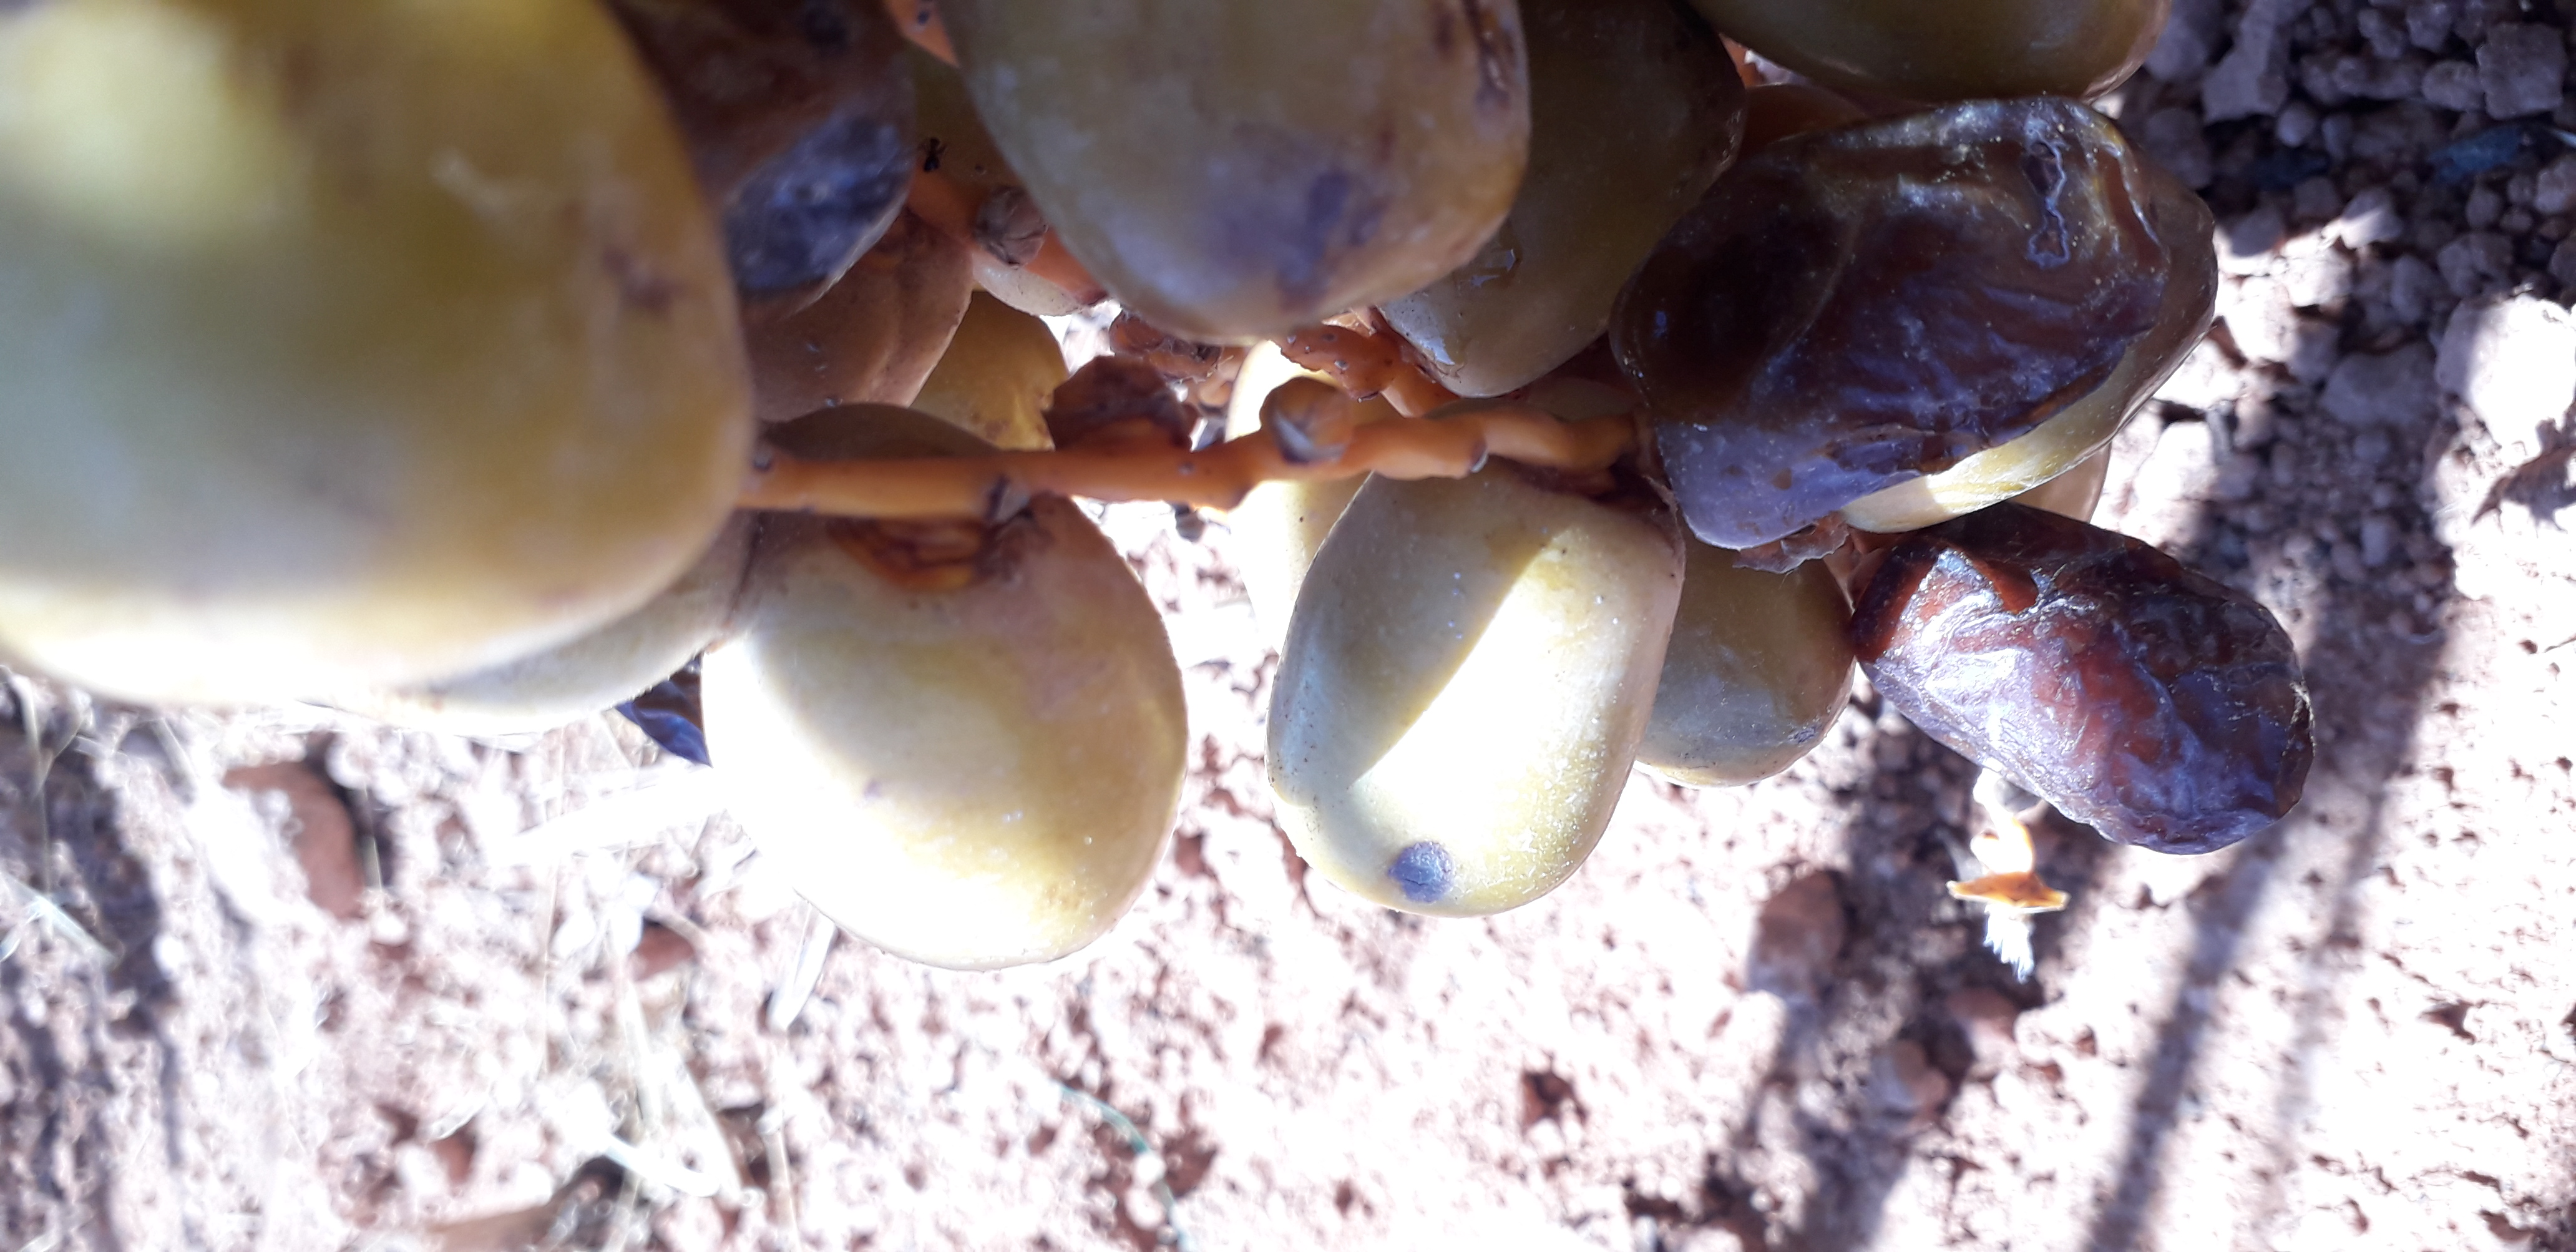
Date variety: Boufagous